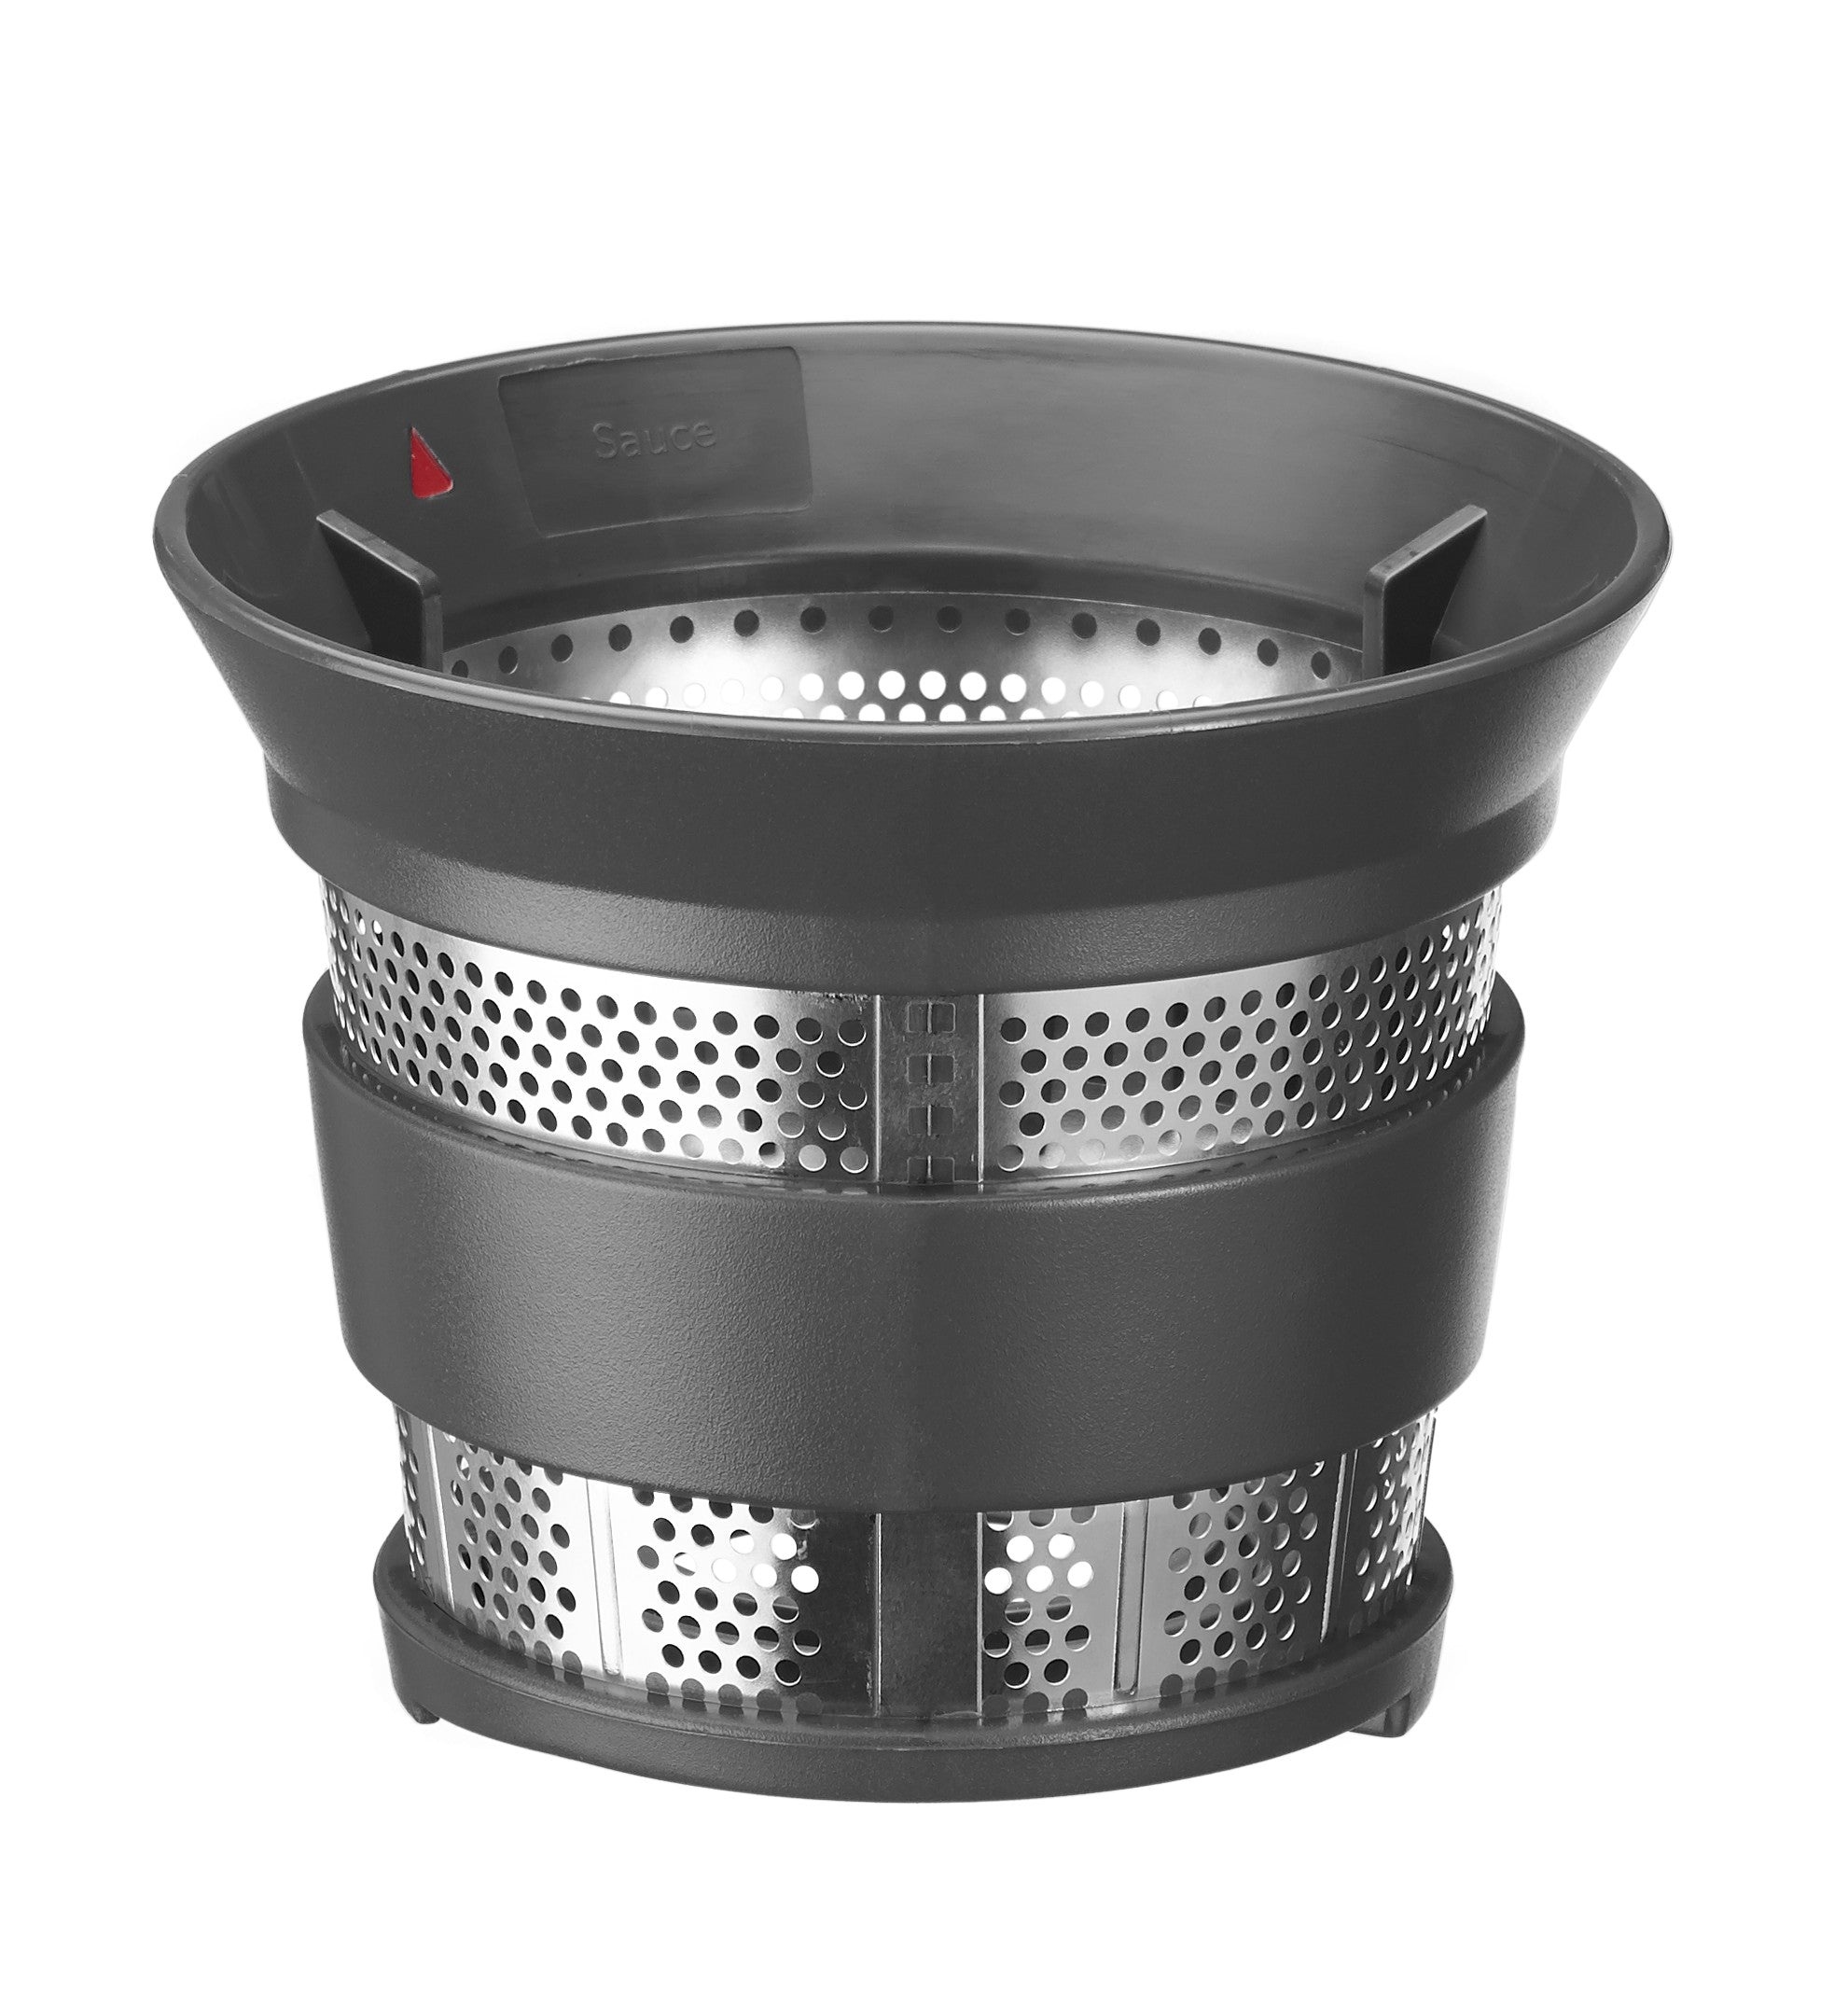
KitchenAid Siebeinsatz grob (Sauce) W10724156 für Entsafter 5KSM1JA und 5KVJ0111
Brand: KüchenPfannen
Category: Home & Garden > Kitchen & Dining > Kitchen Appliance Accessories > Juicer Accessories > Juice Collectors